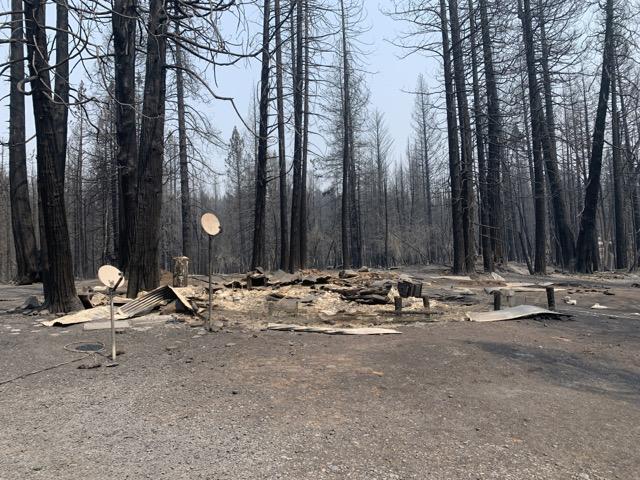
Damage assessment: destroyed